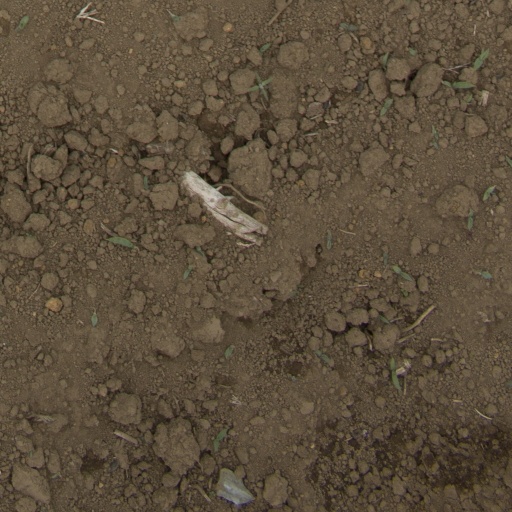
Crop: Jerusalem artichoke